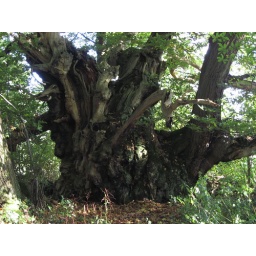
The tree grows in &amp;amp; back out of the ground - definitely worth a look!